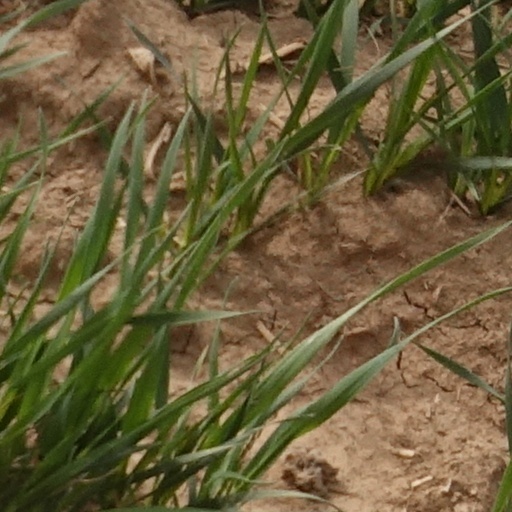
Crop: wheat